Kuchmyn Yar Street

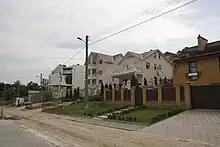

Kuchmyn Yar Street is a street located in the Batyieva Hora neighborhood of Solomianskyi District, Kyiv, Ukraine. It is located between Petra Krivonosa Square and Rozdilna street.